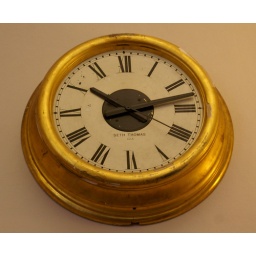
Seth Thomas clock above reference desk